Thomas Letsch

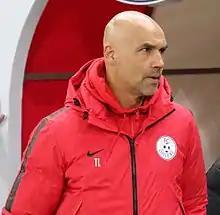
Letsch managing FC Liefering in 2016

Thomas Letsch (born 26 August 1968) is a German professional football manager who is manager of Austrian Bundesliga club FC Red Bull Salzburg.